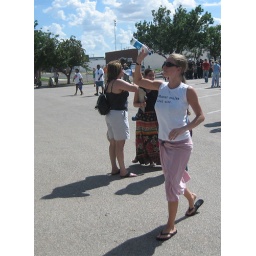
hot chick with a damp shirt shakin a bottle with rocks in it. she was hot